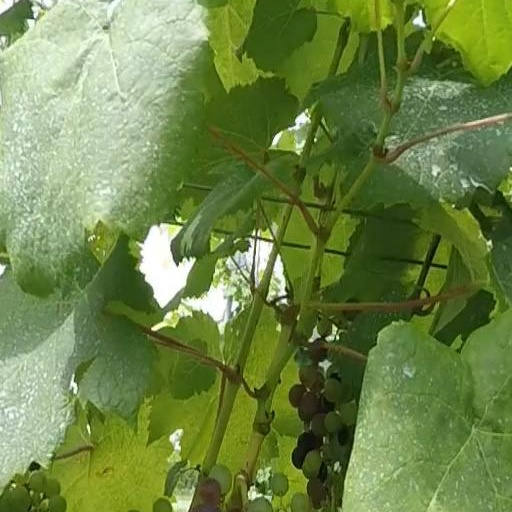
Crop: grape